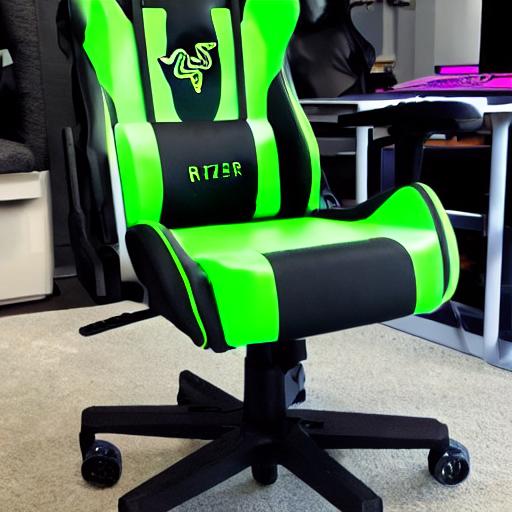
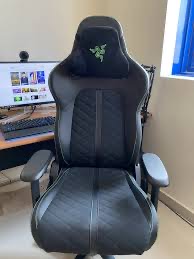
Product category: items_chair
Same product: no